Yuji Nakazawa

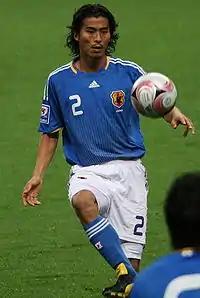
Nakazawa with Japan in 2008

is a Japanese former professional footballer who most notably played as a centre back for J1 League sides Tokyo Verdy and Yokohama F. Marinos. He was the formerly the captain of the Japan national team. His nickname is "The Bomber" because of his distinctive hairstyle and heading ability.